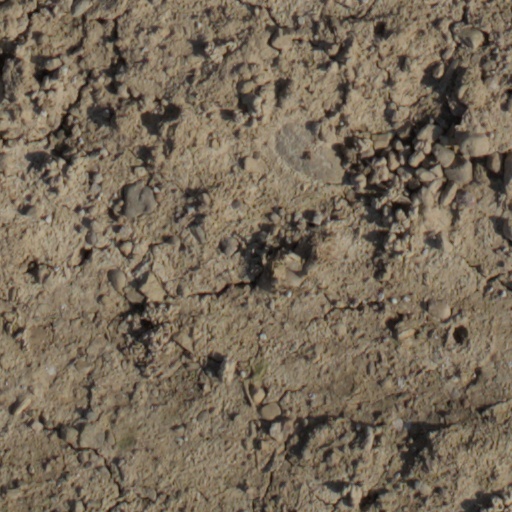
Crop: wheat